Francis Bowes Sayre Jr.

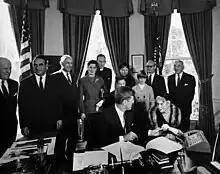
President John F. Kennedy signs S.J. Res. 51, authoring the creation of the Woodrow Wilson Memorial Commission, a commission to plan for the construction of a permanent memorial to President Woodrow Wilson in Washington, D.C. Seated (L – R): President Kennedy; Edith Wilson, wife of President Wilson. Standing (L – R): Francis B. Sayre, son-in-law of President Wilson; Senator Harrison A. Williams (New Jersey); Congressman Frank C. Osmers Jr. (New Jersey); Harriet Sayre, wife of Reverend Francis B. Sayre, Jr.; Reverend Sayre, grandson of President Wilson; Tom Sayre, Reverend Sayre's son (partially hidden); Margaret C. Brown, personal secretary to Mrs. Wilson; Jessie Sayer, Reverend Sayre's daughter; Under Secretary of the Interior John A. Carver Jr.; Arthur Sweetser, Director of the Woodrow Wilson Foundation. Oval Office, White House, Washington, D.C.

Sayre was awarded permanent, honorary membership at The Guild of Carillonneurs in North America in 1964. The organization sought to recognize his work in overseeing the purchase and construction of the 53-bell carillon at Washington National Cathedral.